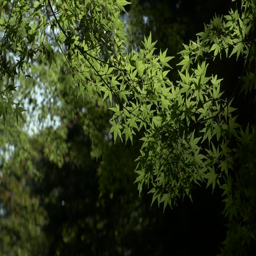
person leaves in a city park